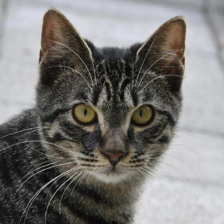
Label: animals